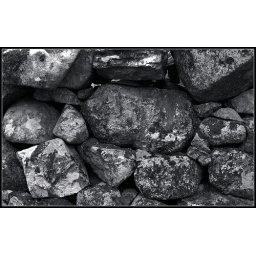
A study in dry stone wall texture, closeup